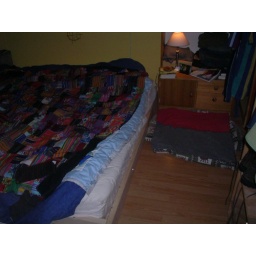
Dog bed in bedroom